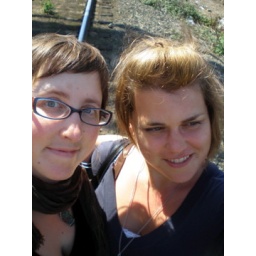
zin and i on a photo adventure to the train tracks, bridge and rusty old factories in east van